Tawaif

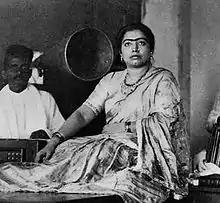
Singer and dancer, Gauhar Jaan (1873–1930)

Like the geisha tradition in Japan, their main purpose was to professionally entertain their guests, and while sex was often incidental, it was not assured contractually. High-class or the most popular tawaifs could often pick and choose among the best of their suitors. Tawaifs performed at temples during holidays and participated in temple celebrations, which had been passed down from generation to generation. They also had the tradition of performing at the Burhwa Mangal bazaar in the spring after Holi. Such events provided a significant platform for tawaifs, not just for the patronage but also for the opportunity it offered for tawaifs to showcase their skills to general audiences and, thereby, retain societal acceptability for their trade. Due to their popularity, many dancing girls became very wealthy. According to Portuguese traveller Domingo Paes, dancing girls were fabulously rich. Domingo was "struck by their collars of gold studded with diamonds, rubies and pearls, bracelets on their arms, girdles below and, of necessity, anklets on their feet."